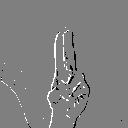
ASL letter: u